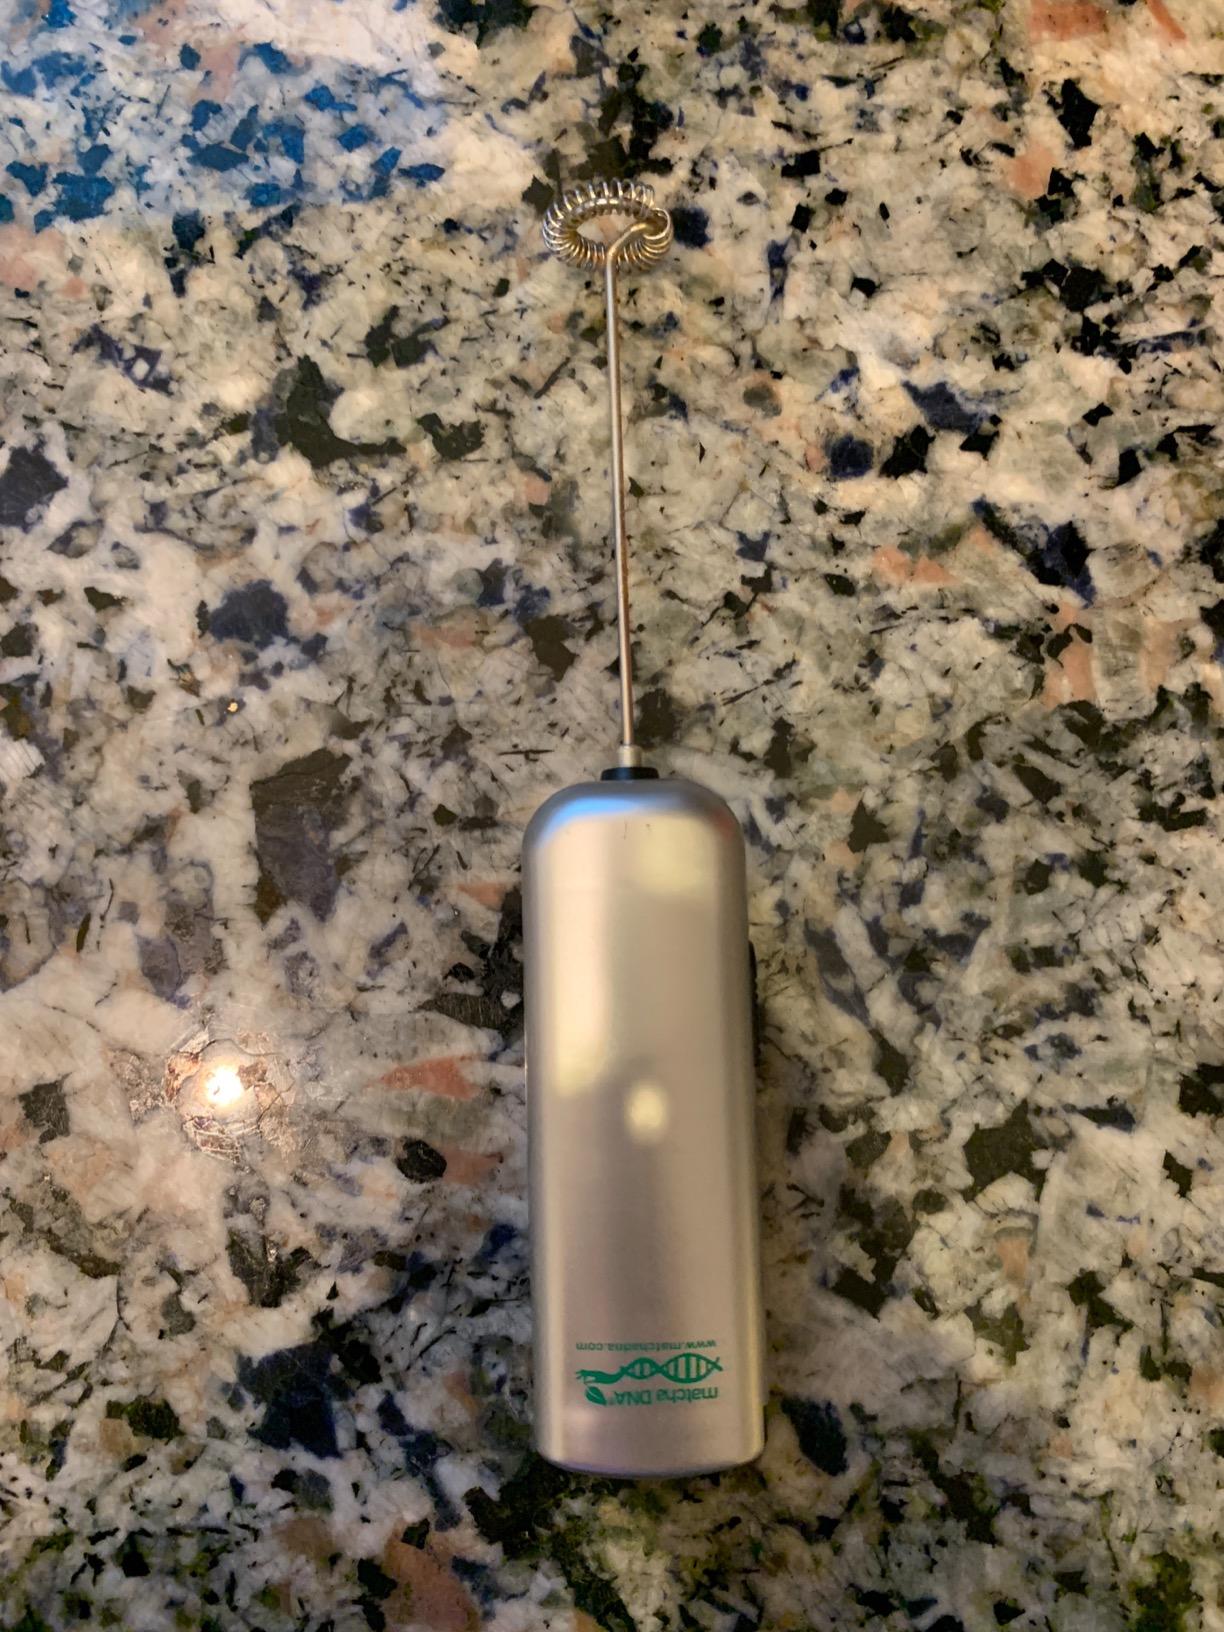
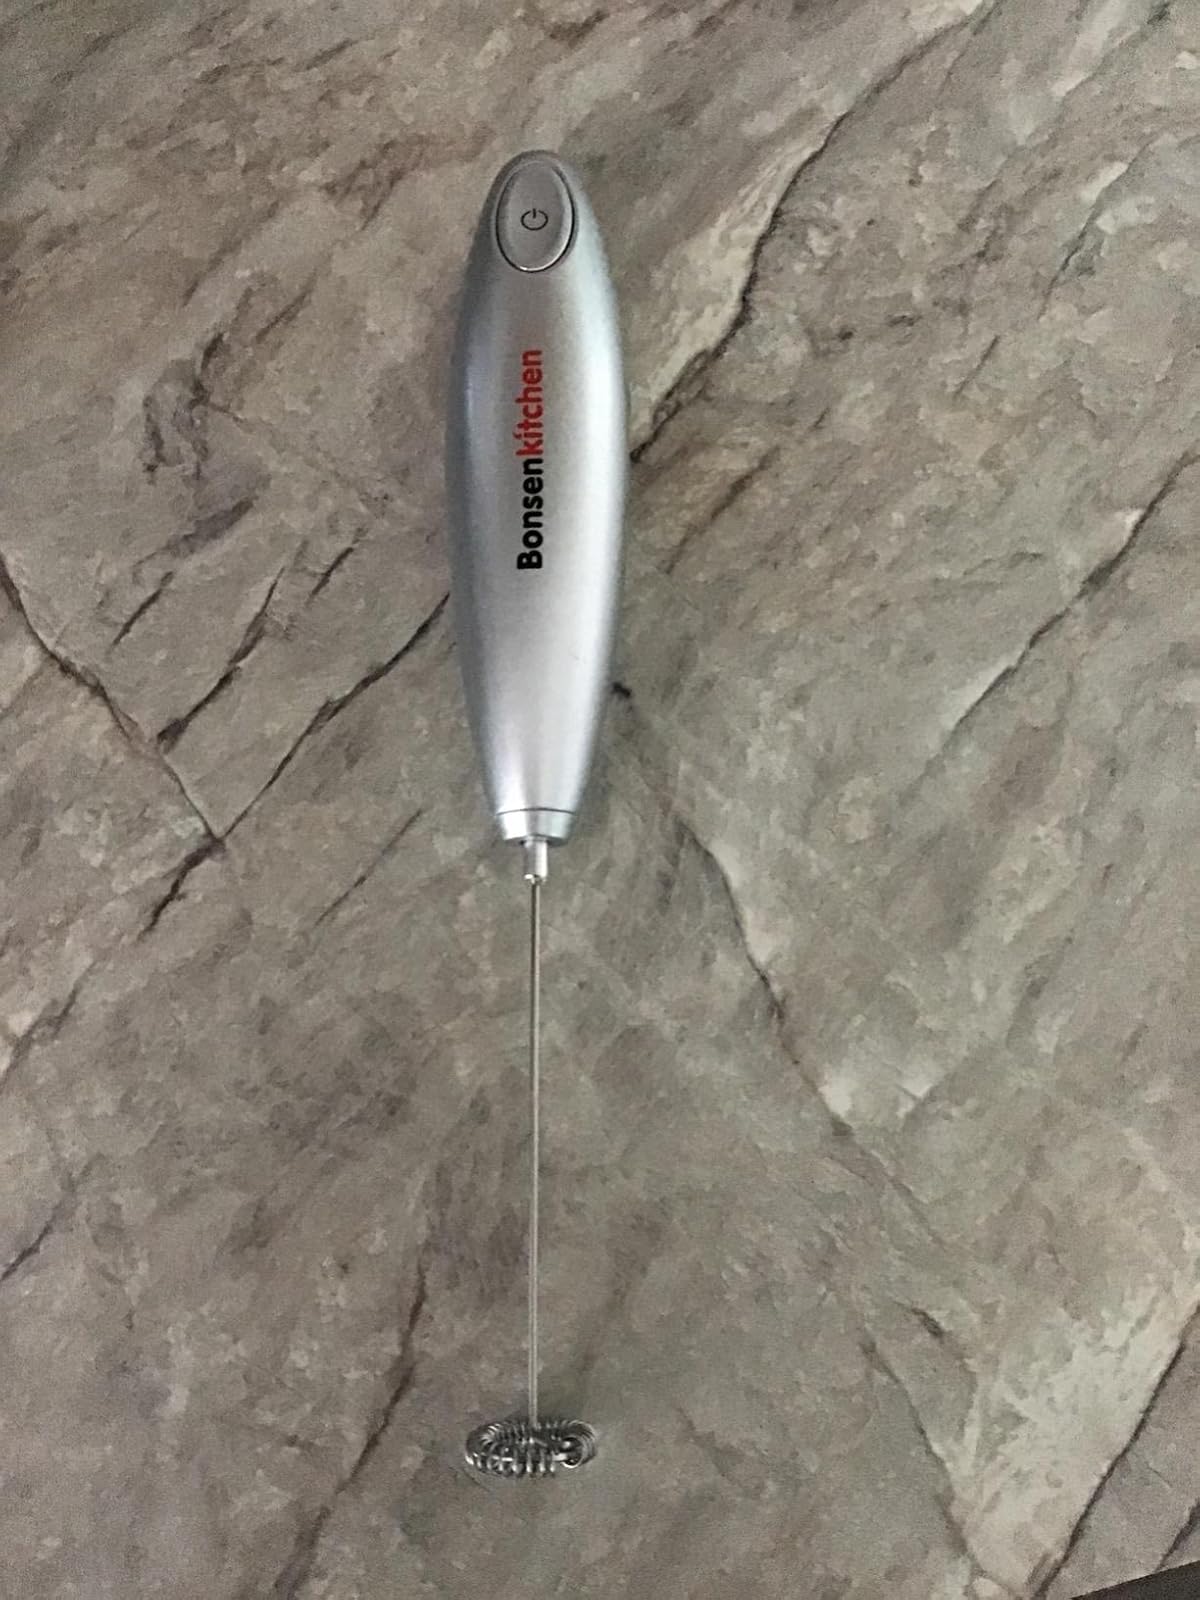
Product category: items_mixer
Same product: no